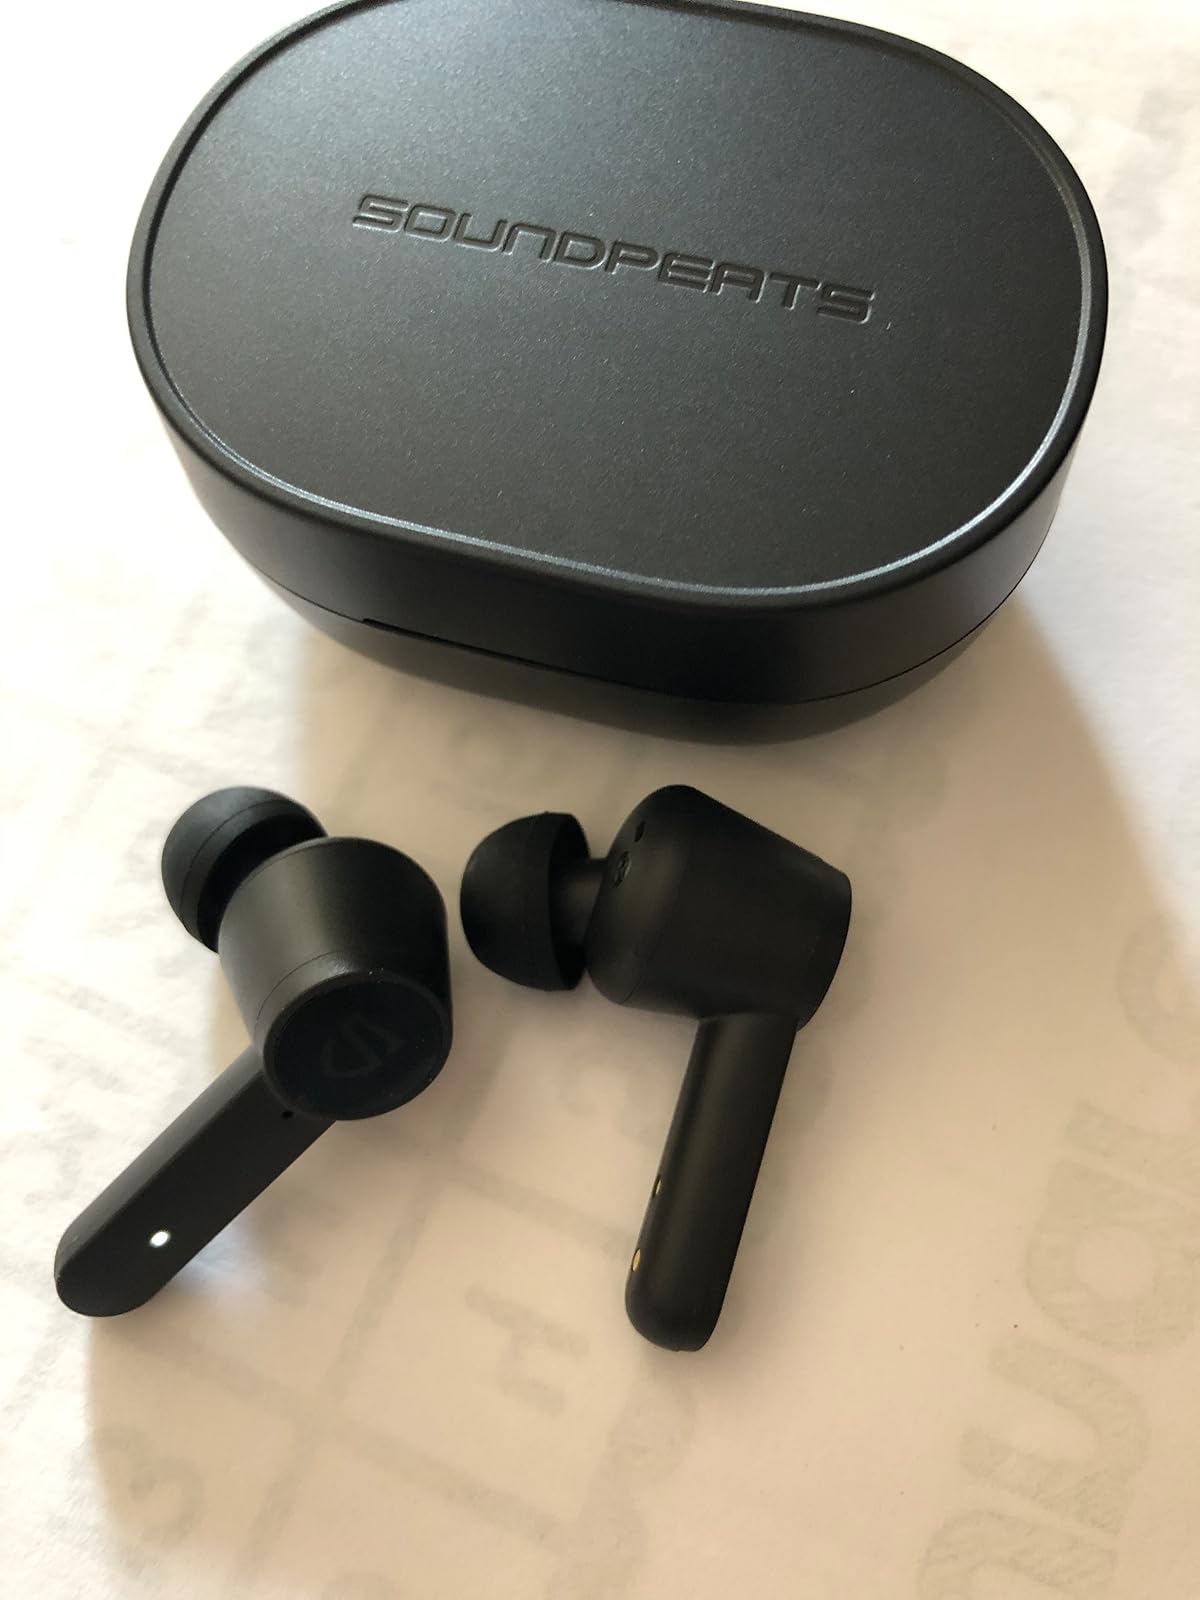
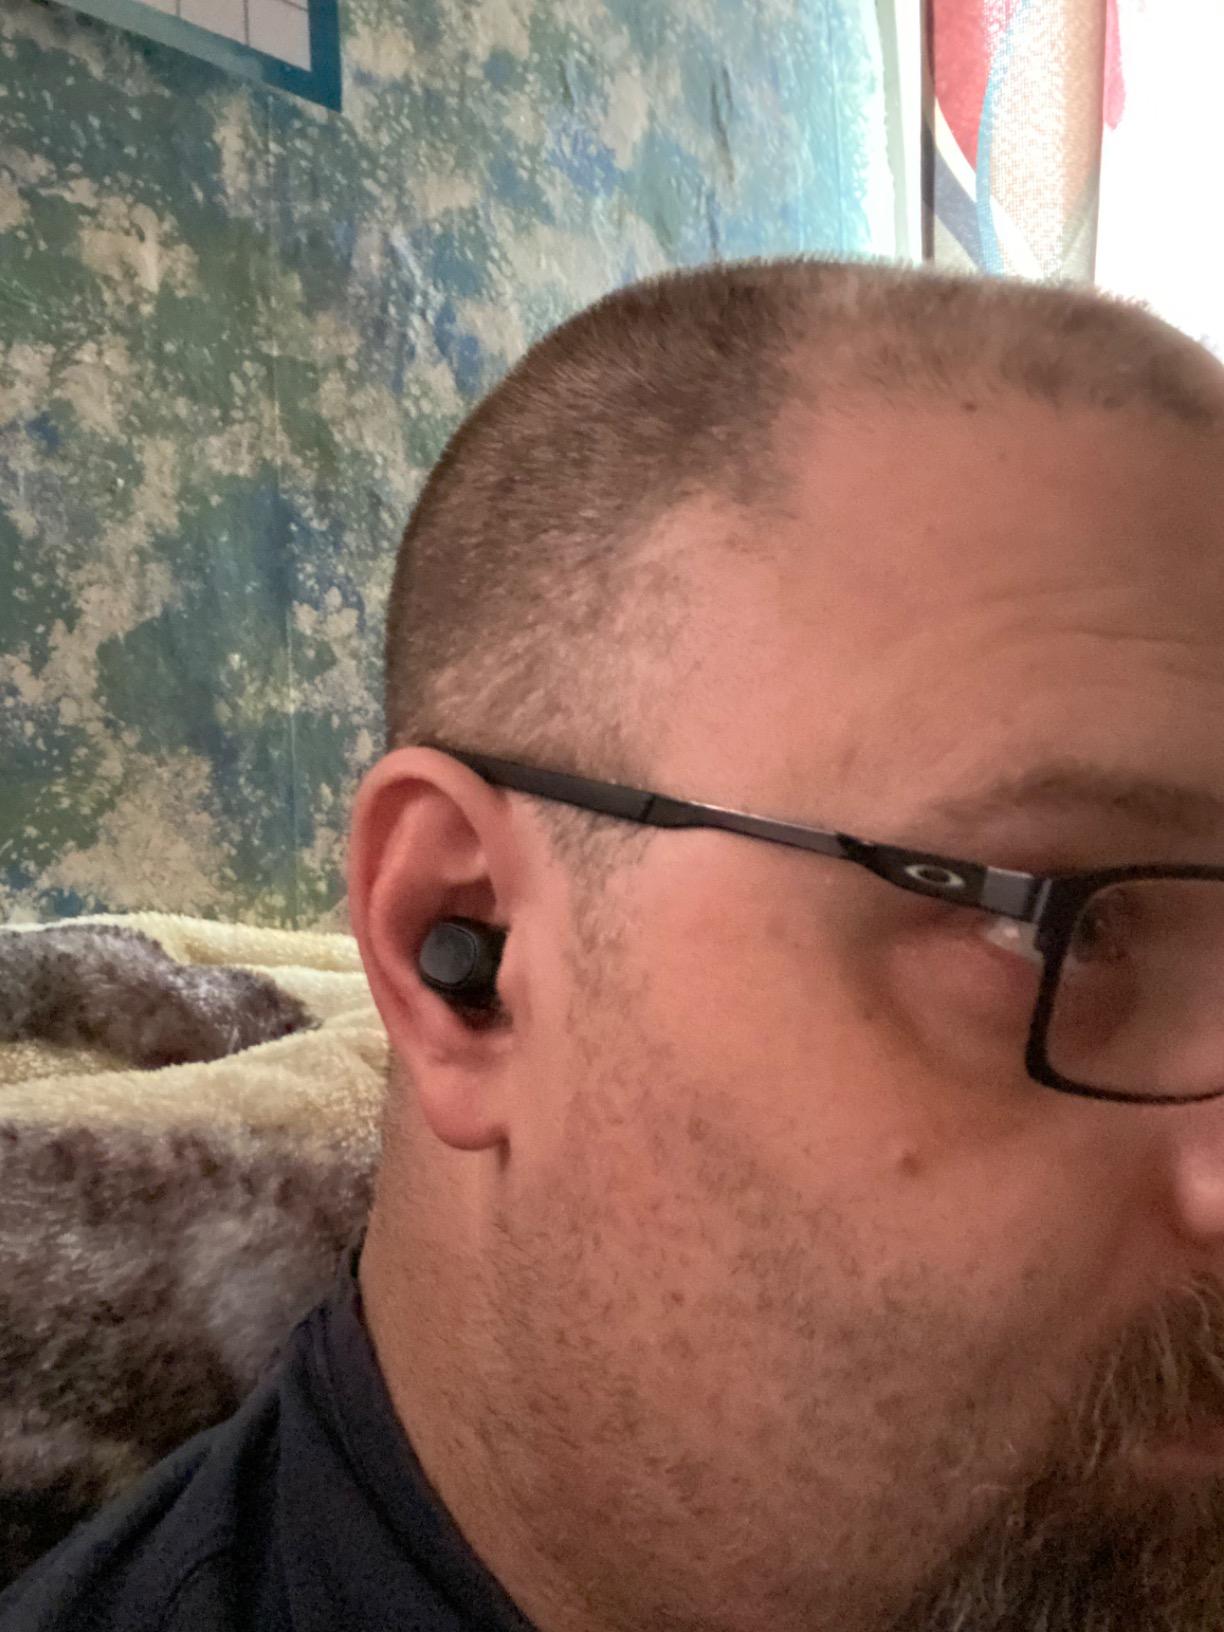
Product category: earbuds
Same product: no